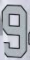
Number: 9